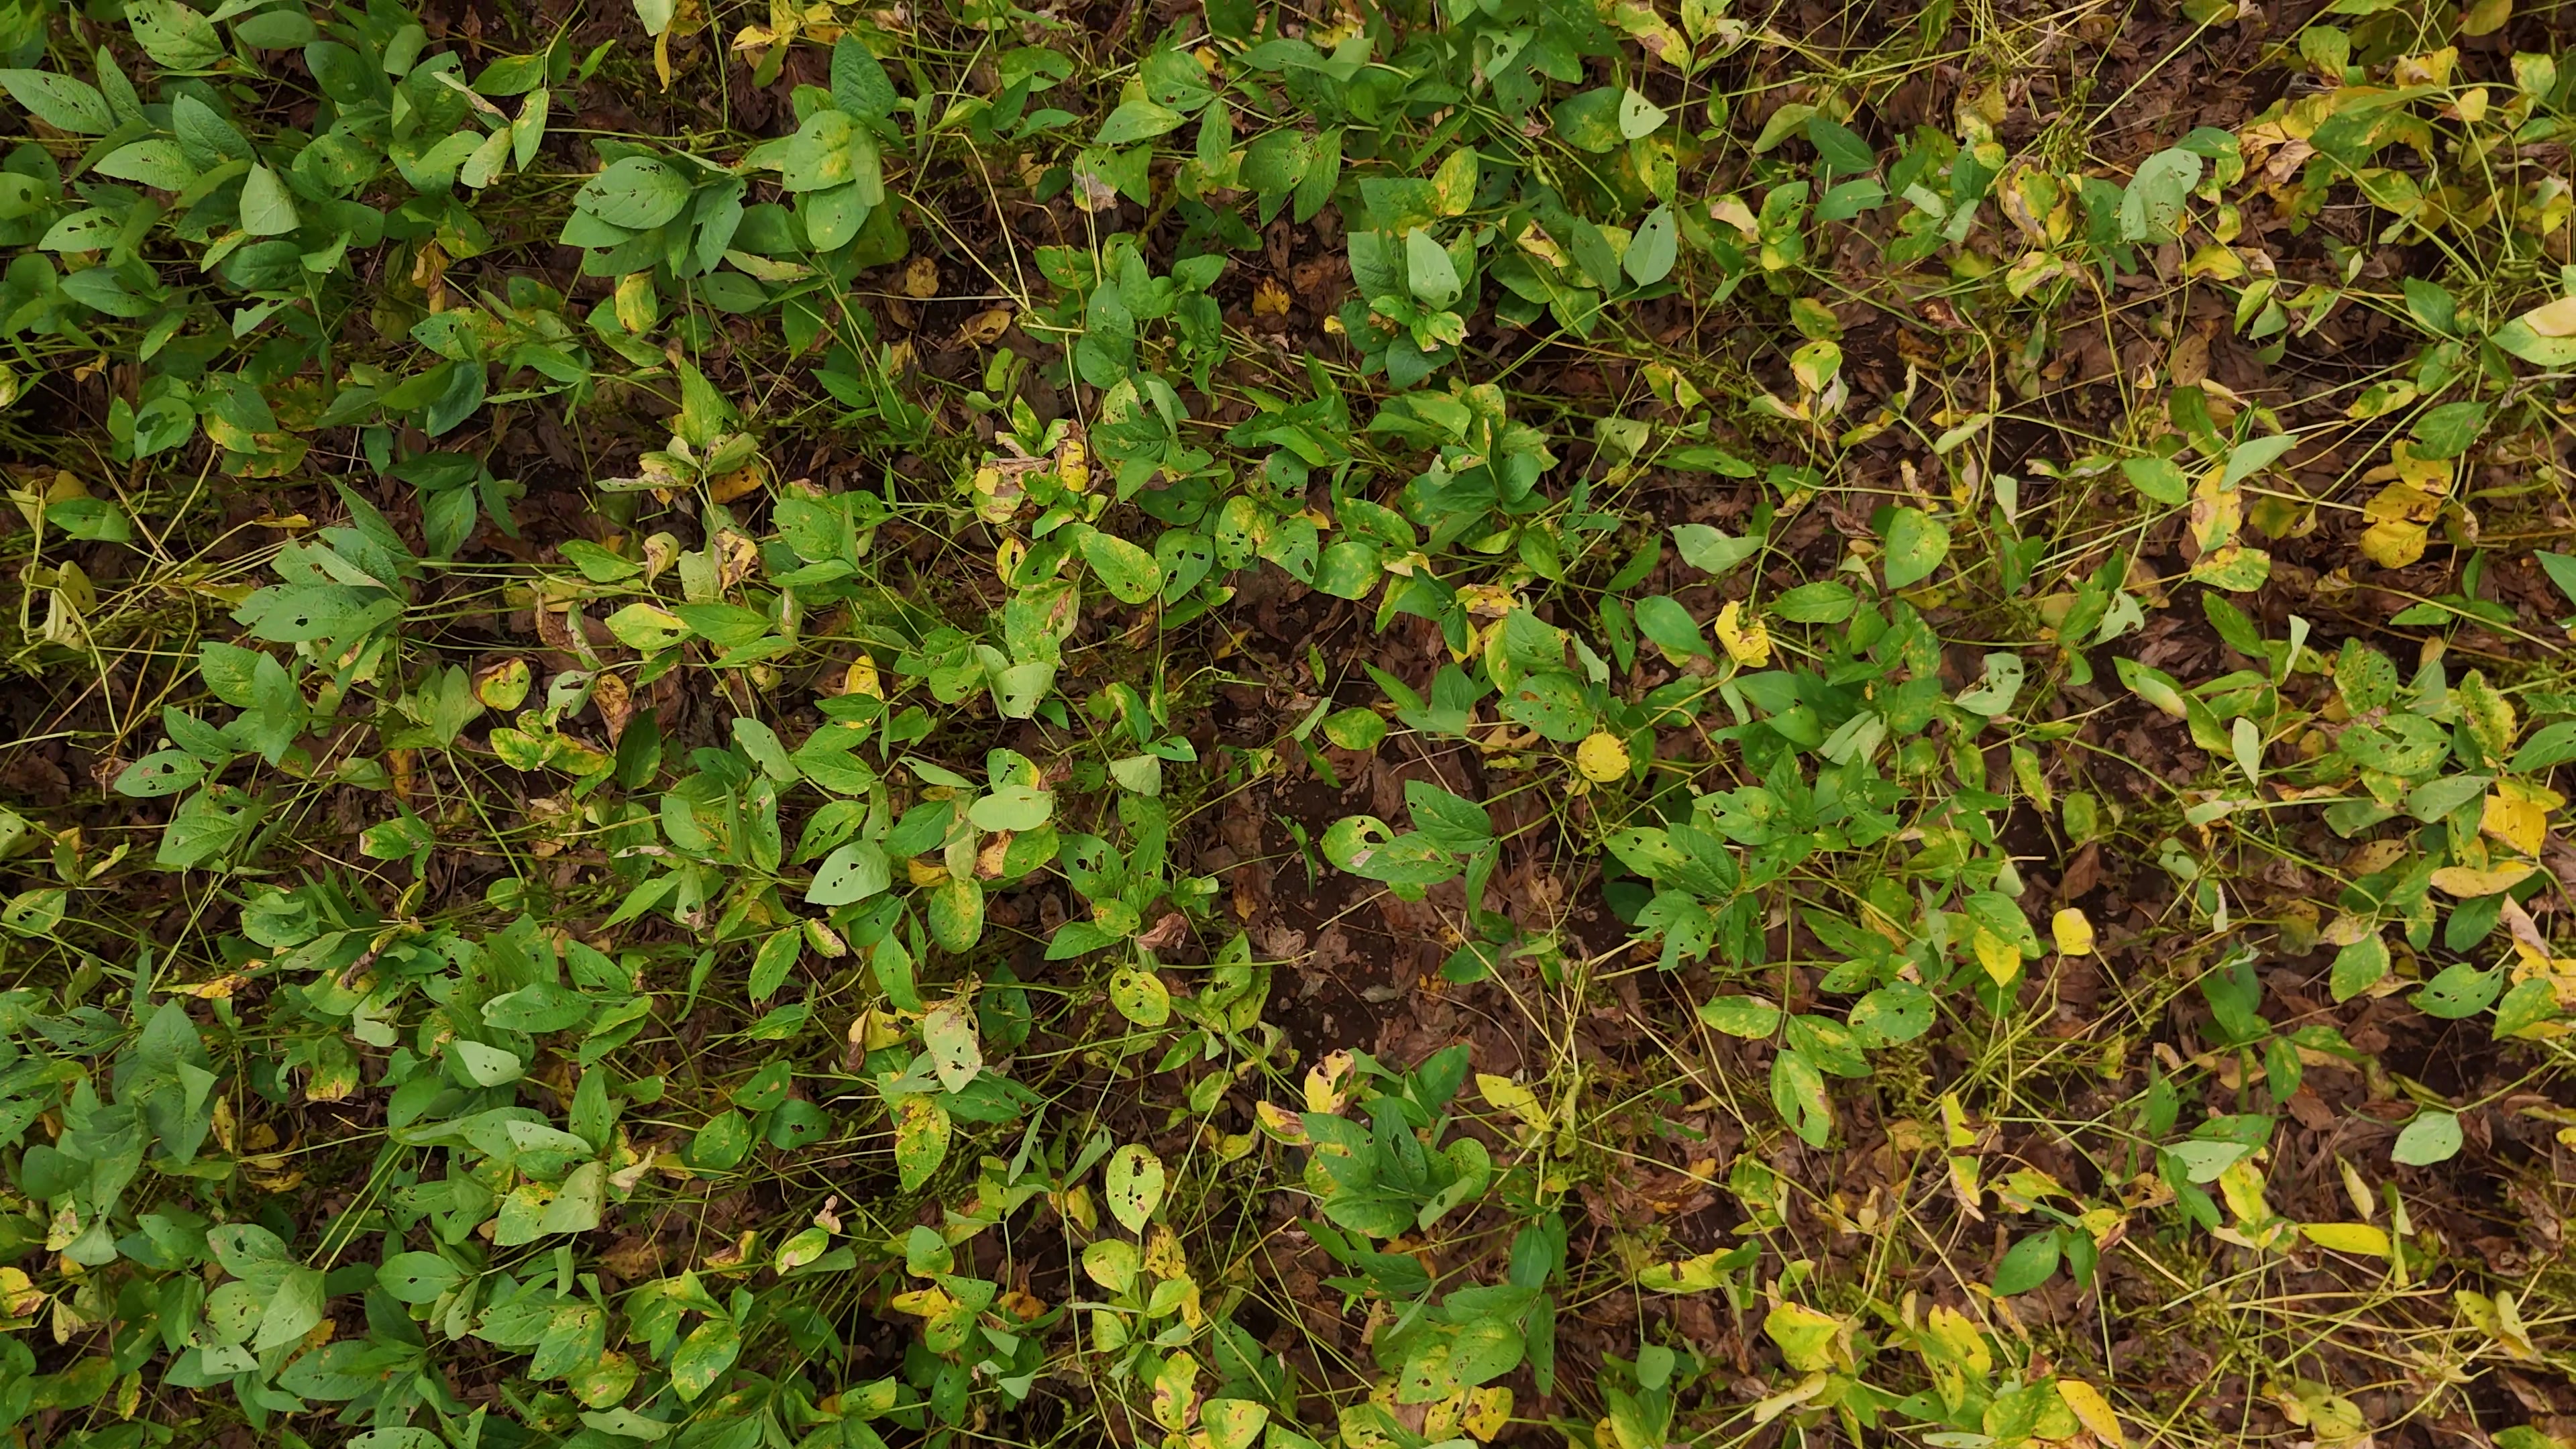
Label: Rust